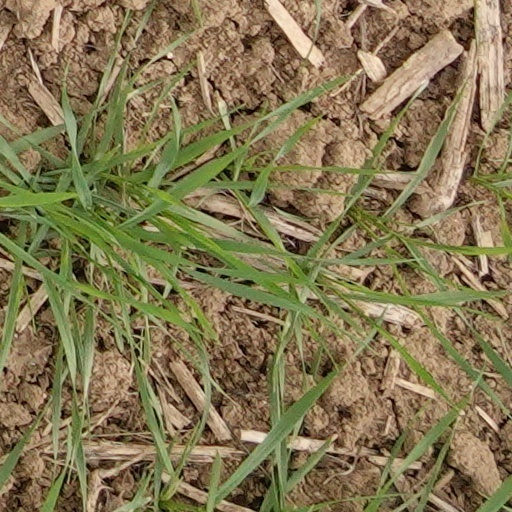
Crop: wheat